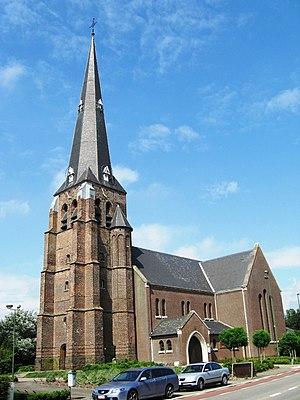
Cette page regroupe l'ensemble des monuments classés de la ville de Ham.
Kwaadmechelen, en français Quaedmechelen est une section de la commune belge de Ham située en Région flamande dans la province de Limbourg.